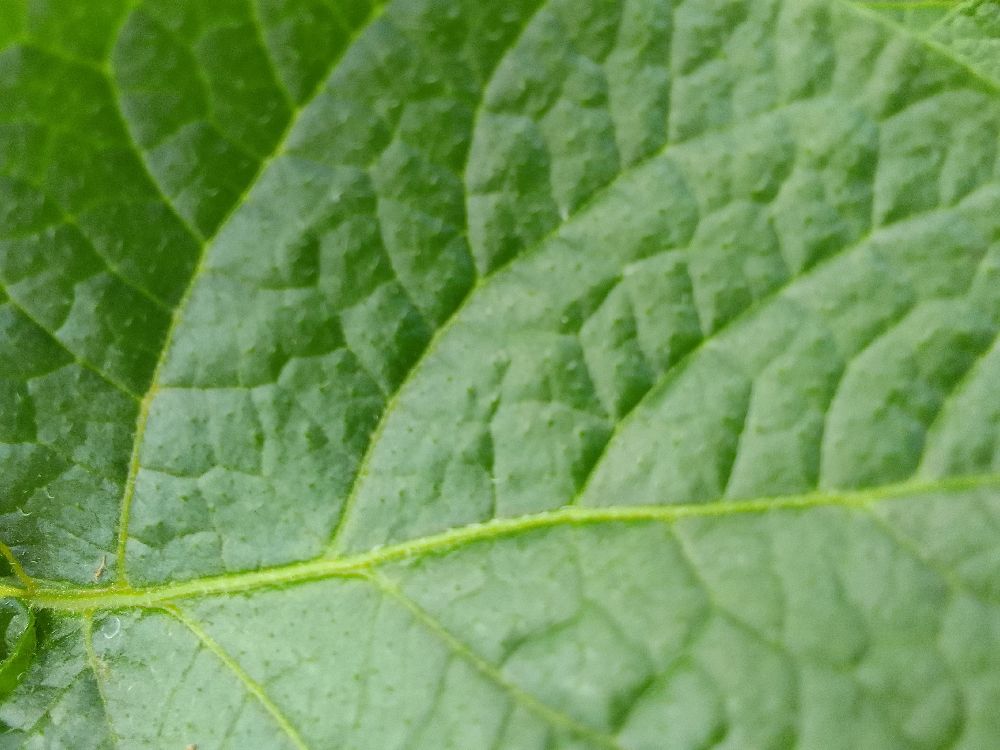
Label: Healthy